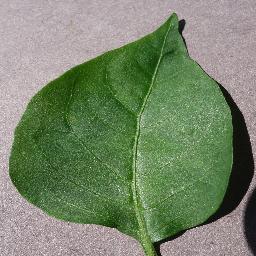
Label: Pepper,_bell___healthy